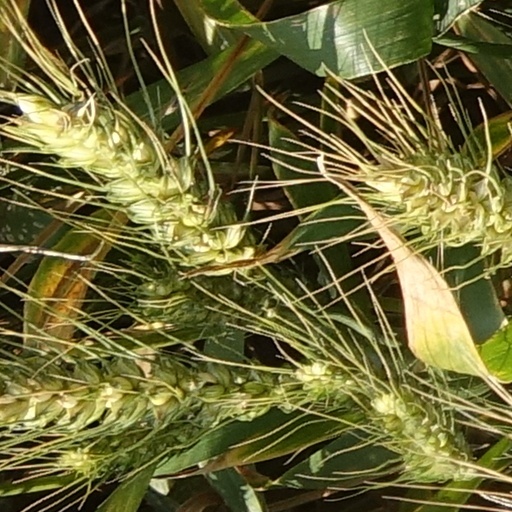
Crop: wheat